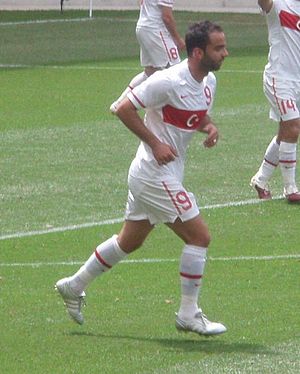
Semih Şentürk
Semih Şentürk er en tyrkisk fodboldspiller som spiller for Eskişehirspor som angriber. Han er 183 cm høj og vejer 78 kilo.